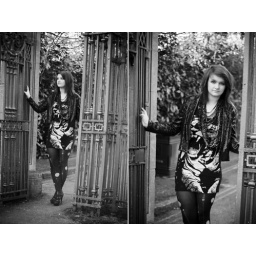
From my current Uni project, to shoot black and white portraits, either in an Advertisement or Editorial approach.